Floridablanca, Santander

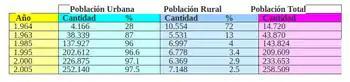
Growth of the city's population from 1964 to 2005

According to official DANE census, Floridablanca has 262,165 inhabitants, being the second most populated city in Santander. 47,37% are men, while 52,63% are women. 95,6% of the population over 5 years know how to write and read, meaning, illiteracy rate is about 4,4%.